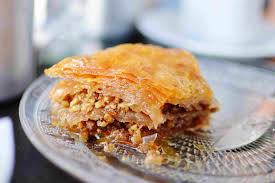
Yemek: baklava